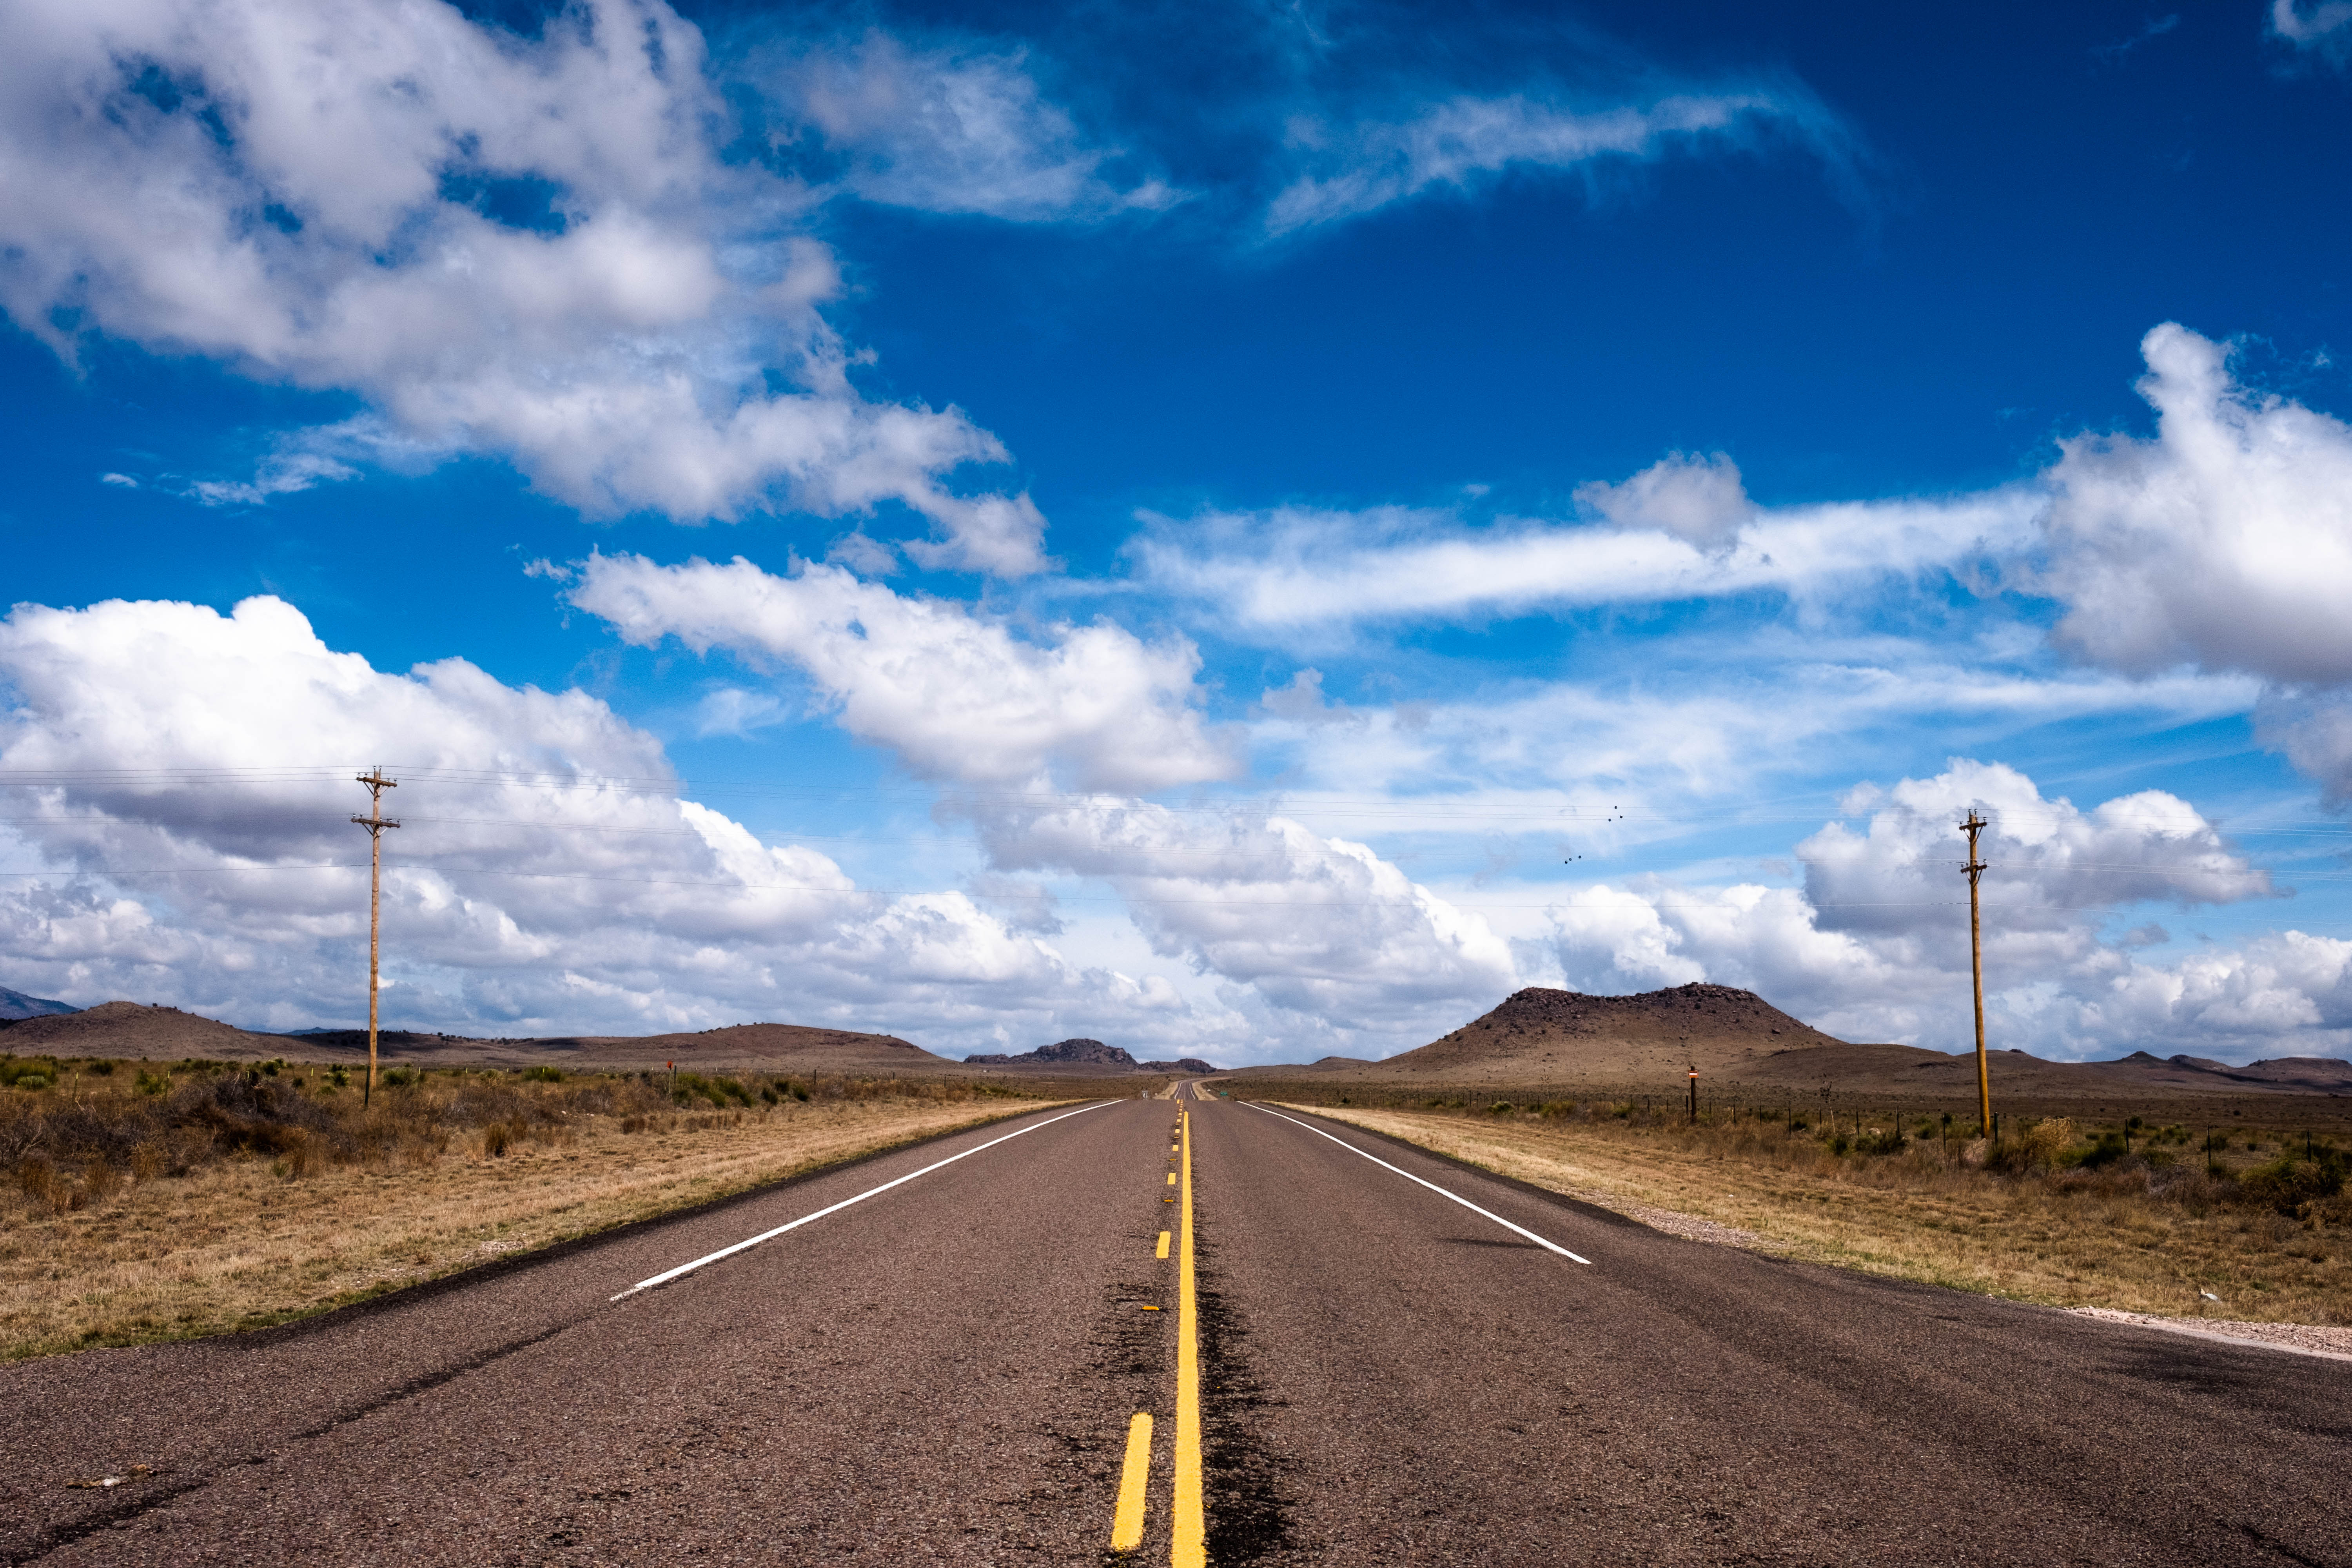
landscape, horizon, mountain, cloud, sky, road, field, prairie, hill, highway, asphalt, dirt road, plain, road trip, grassland, infrastructure, plateau, rural area, meteorological phenomenon